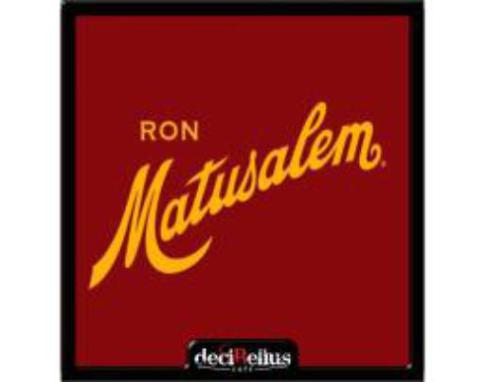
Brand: matusalem
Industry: Food